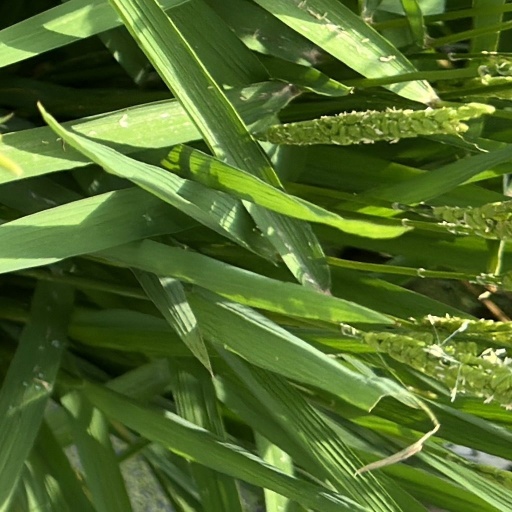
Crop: rice